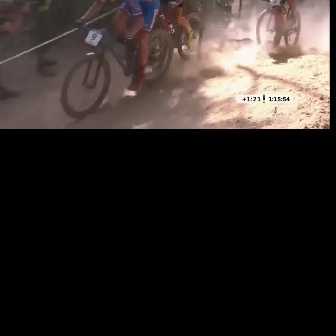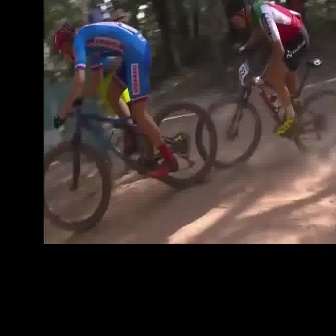
  Please identify the target specified by the bounding box [59,4,173,119] in the first image and locate it in the second image. Return the coordinates in [x_min,y_min,x_max,y_max] format.
Answer: [43,57,218,231]